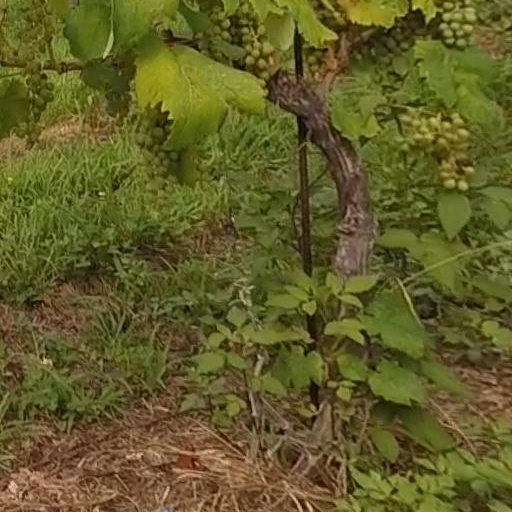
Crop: grape